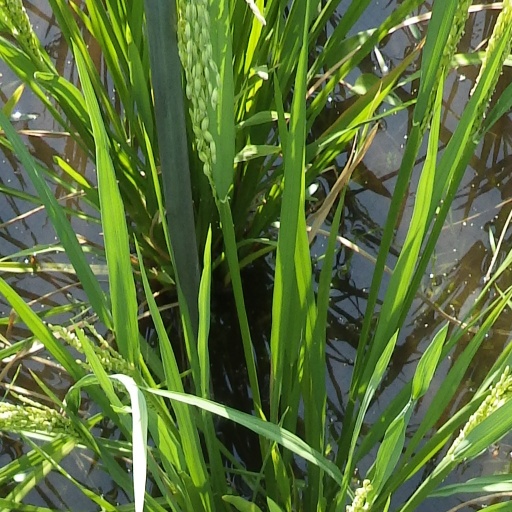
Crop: rice